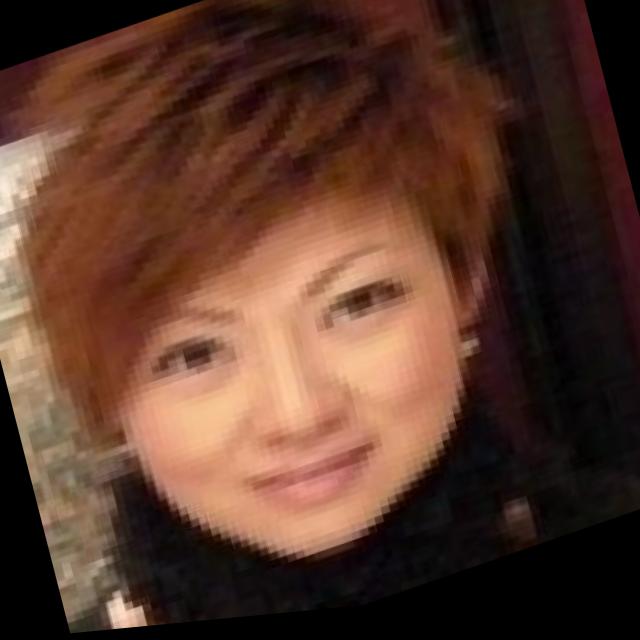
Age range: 21-44